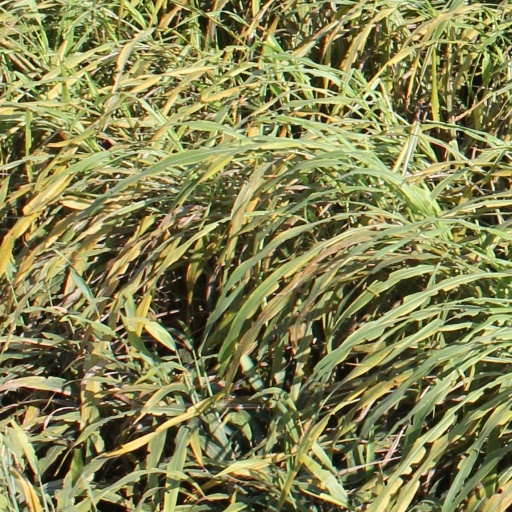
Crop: sorghum